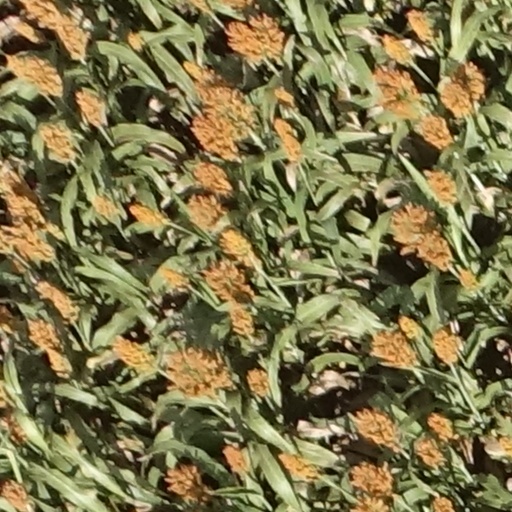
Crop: sorghum